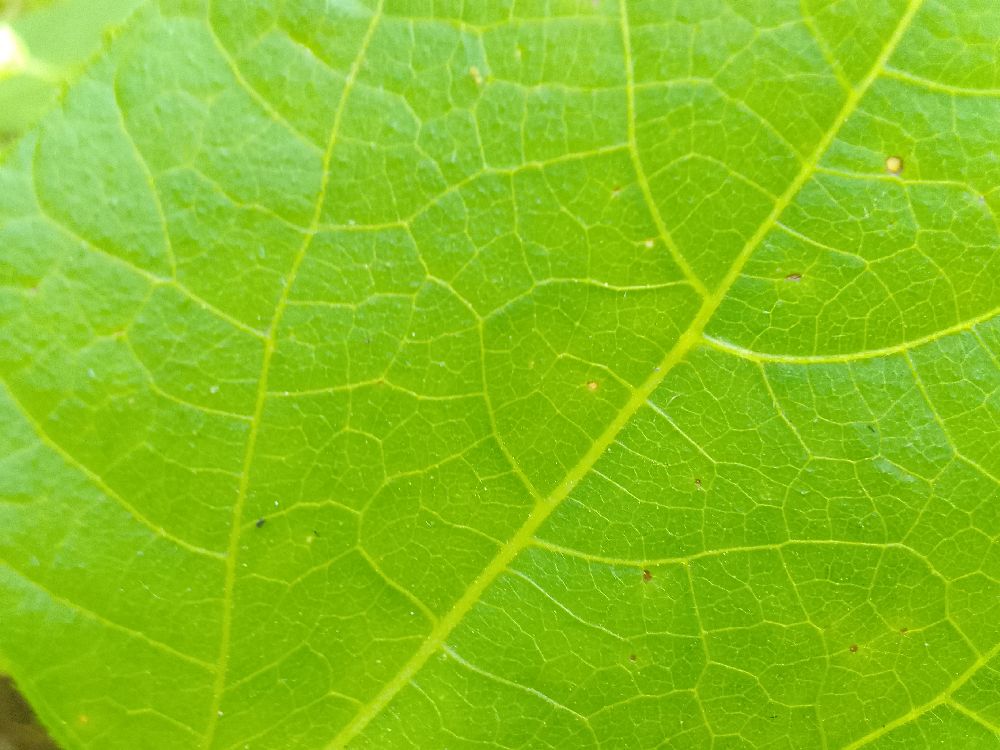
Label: healthy